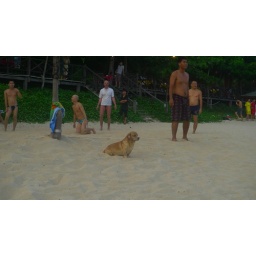
The little cute dog watch the sea so quitely in Dadonghai Beach.